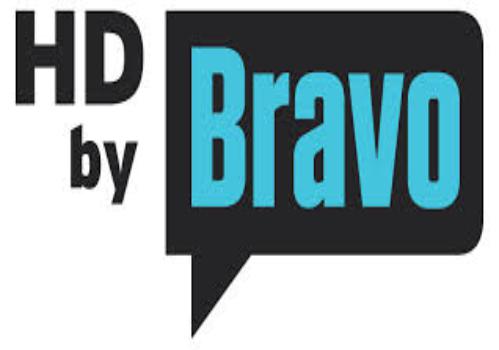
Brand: Bravo
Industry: Others